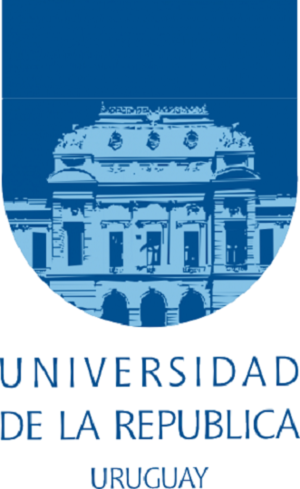
L'Université de la République, est l'université d'État de l'Uruguay. Elle est située à Montevideo, et possède deux antennes universitaires, l'une à Salto et l'autre à Rivera.